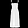
Label: Dress